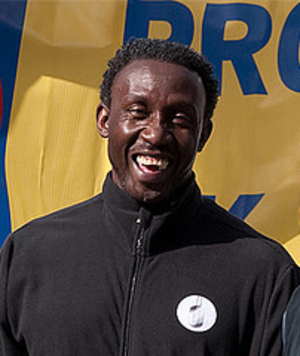
Linford Christie
Linford Christie
Linford Christie er en tidligere engelsk atletikudøver, der med én OL- én VM- og tre EM-guldmedaljer er Englands mest succesfulde 100 meter løber gennem tiden.